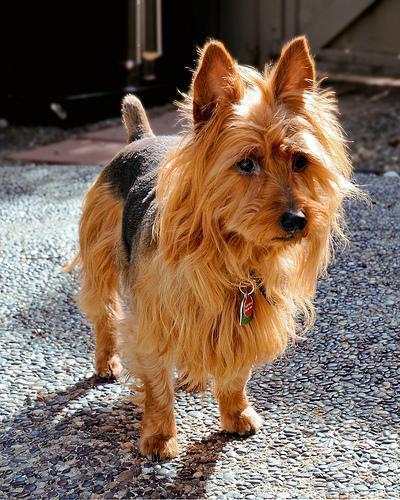
Australian_terrier